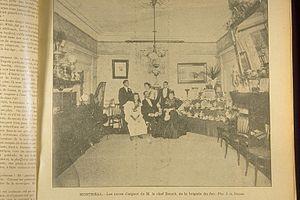
Les noces d'argent de M. le chef Benoit, de la brigade du feu, Le Monde illustré, vol. 13 no 656. p. 487 (28 novembre 1896)
Zéphirin Benoit, né le 5 mars 1850 et mort le 29 septembre 1930, a été de 1888 à 1909 chef de la Brigade du feu de Montréal, appelée aujourd'hui le Service de sécurité incendie. Il est considéré comme l'un des plus grands chefs qu'ait eu ce service.